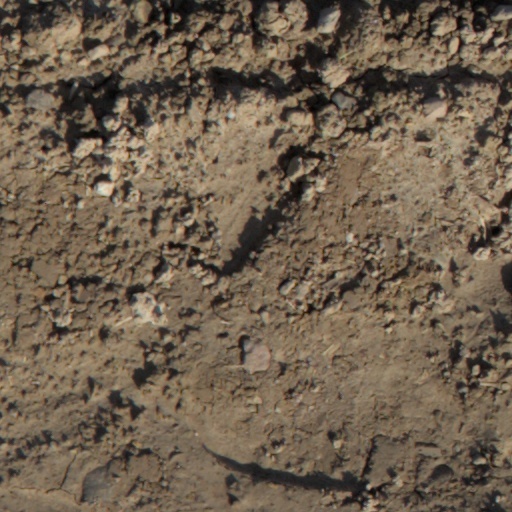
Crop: wheat